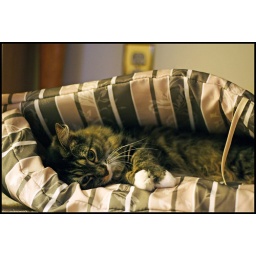
Left some seat padding lying around the living room. Found the cat made herself a comfortable little bed.